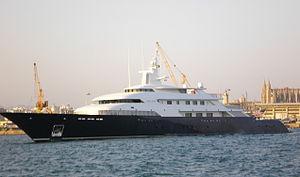
Leslie « Les » H. Wexner est un homme d'affaires américain de Columbus. Fils de de Bella et Harry Wexner. Il a une sœur, Susan. Il a fréquenté l'Ohio State University, avec un master en administration des affaires. Il est devenu membre de la fraternité Sigma Alpha Mu. Il a brièvement fréquenté le Moritz College of Law. actuel président et CEO de l'entreprise Limited Brands qui exploite la marque mondialement connue Victoria's Secret.
Cette page présente la liste des plus grands yachts du monde, de plus de 70 m, classés par longueur, en 2013.
Le Limitless est un navire, yacht à moteur de luxe battant pavillon des États-Unis lancé en 1997 et attaché à Newport. En mars 2016, il se classe trente-septième plus grand yacht privé du monde derrière le Carinthia VII et devant le Vava II.